Natalia Avelon

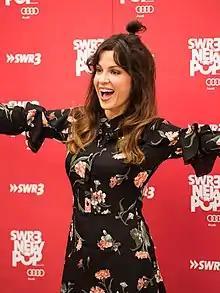
Avelon in 2017

Avelon was born Natalia Siwek on 29 March 1980 in Wrocław, Poland. When she was eight years old, she moved to Germany with her parents.